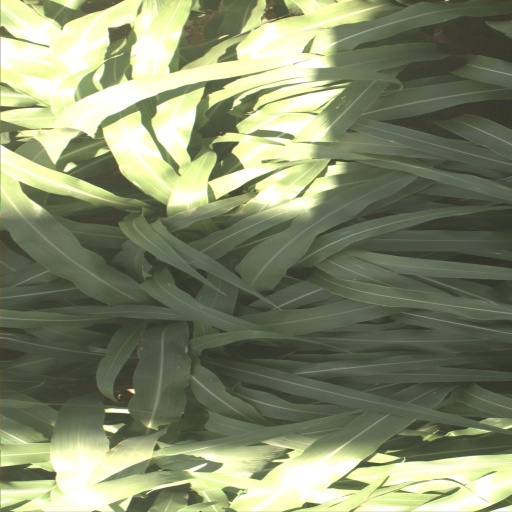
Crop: sorghum